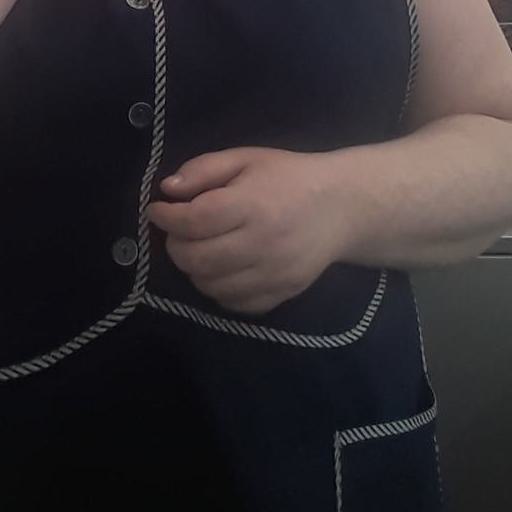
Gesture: no_gesture